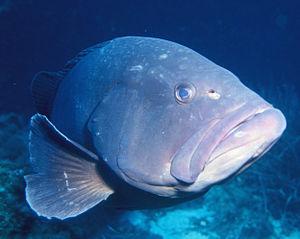
La pêche sous-marine ou pêche en plongée, aussi appelée chasse sous-marine, est une forme de pêche réalisée en plongée, qui consiste à capturer sous l'eau certains poissons et mollusques ainsi qu'à prélever des algues, oursins, crustacés, éponges et perles.
Le terme de mérou est un nom vernaculaire qui désigne en français plusieurs espèces de poissons de la famille des Serranidae, voire celle des Polyprionidae. Le plus connu étant le mérou brun.
Le parc national des Calanques est un parc national français, couvrant les calanques de Marseille, dans le département des Bouches-du-Rhône, au cœur de la métropole d'Aix-Marseille-Provence. Créé en 2012, il est le premier parc national périurbain d'Europe à la fois terrestre et marin.
La sous-famille des Epinephelinae regroupe des poissons marins appartenant à la famille des Serranidae. Ce groupe contient notamment les mérous.
En France, un parc national est une zone naturelle qui est classée du fait de sa richesse naturelle exceptionnelle. Il a la particularité d'être structuré en deux secteurs à la réglementation distincte : une zone de protection appelée « zone cœur » à la réglementation stricte de protection de la nature et une « aire d'adhésion » où les communes sont partenaires du développement durable du parc. La législation du parc national est plus stricte que celle du parc naturel régional.